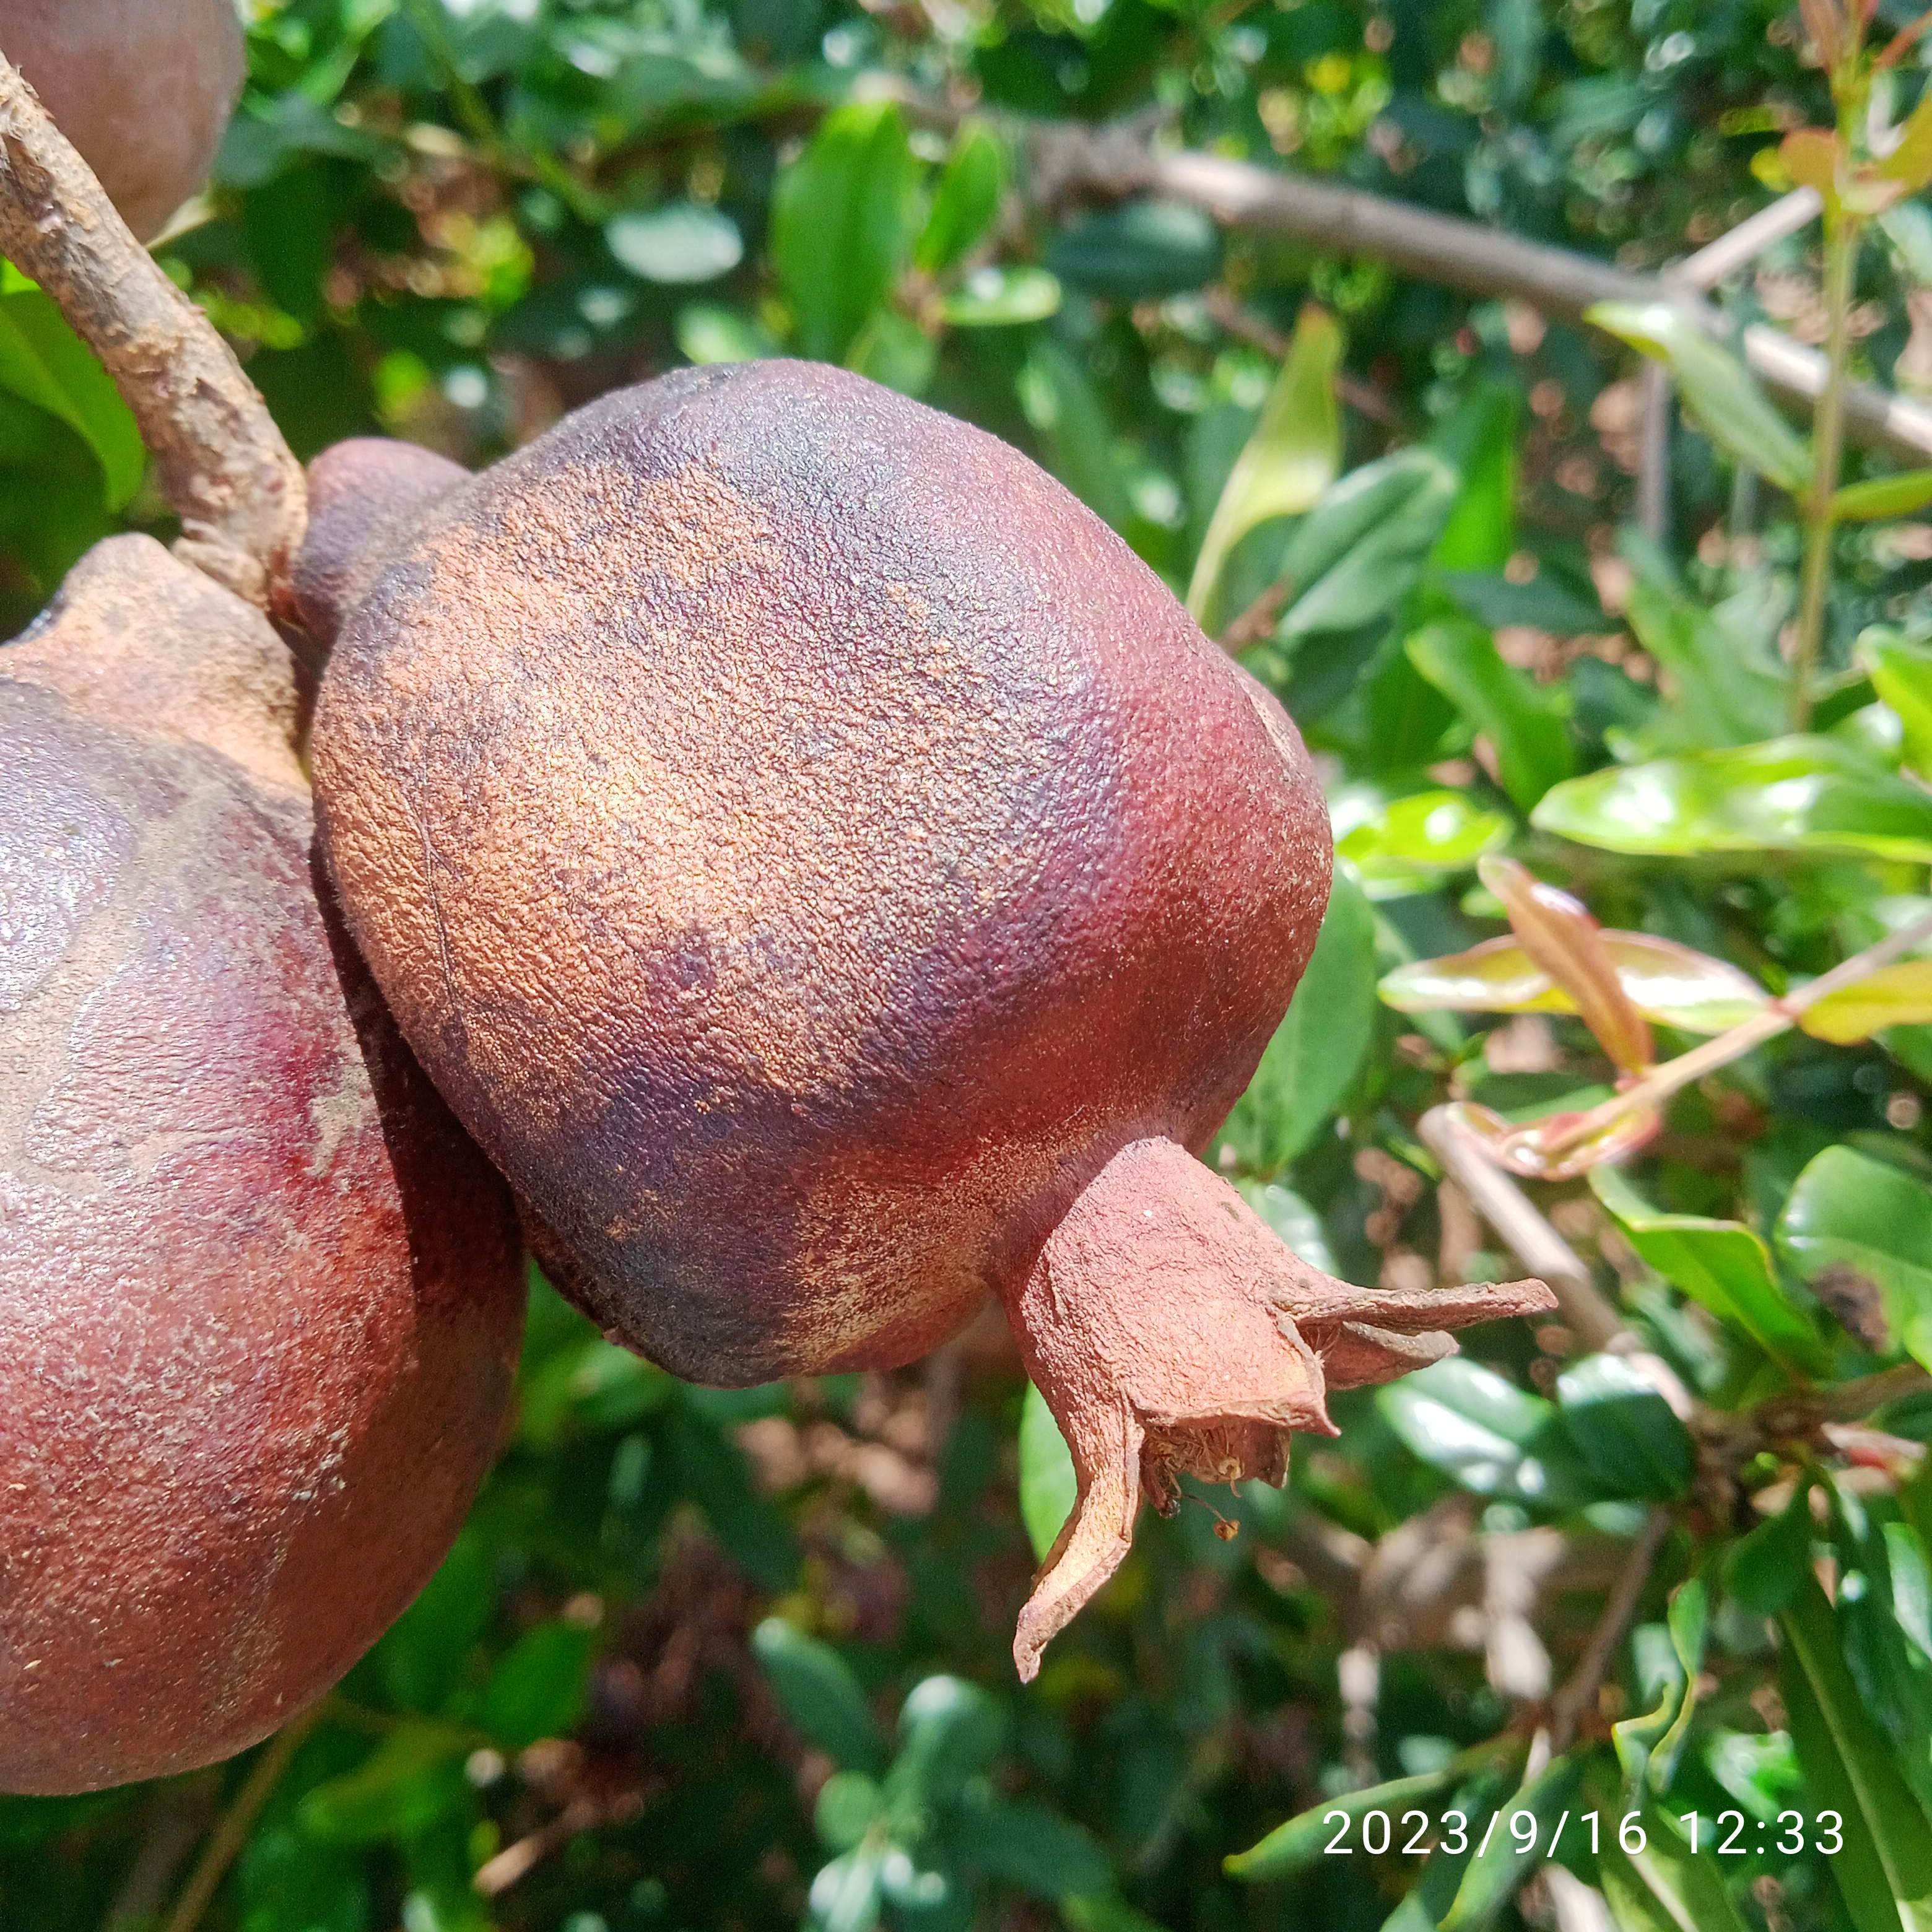
Label: Alternaria